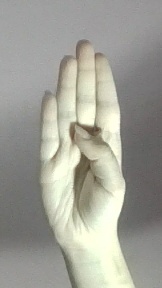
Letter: kaaf